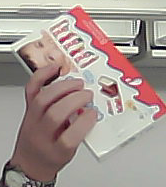
Product: kinder_chocolate